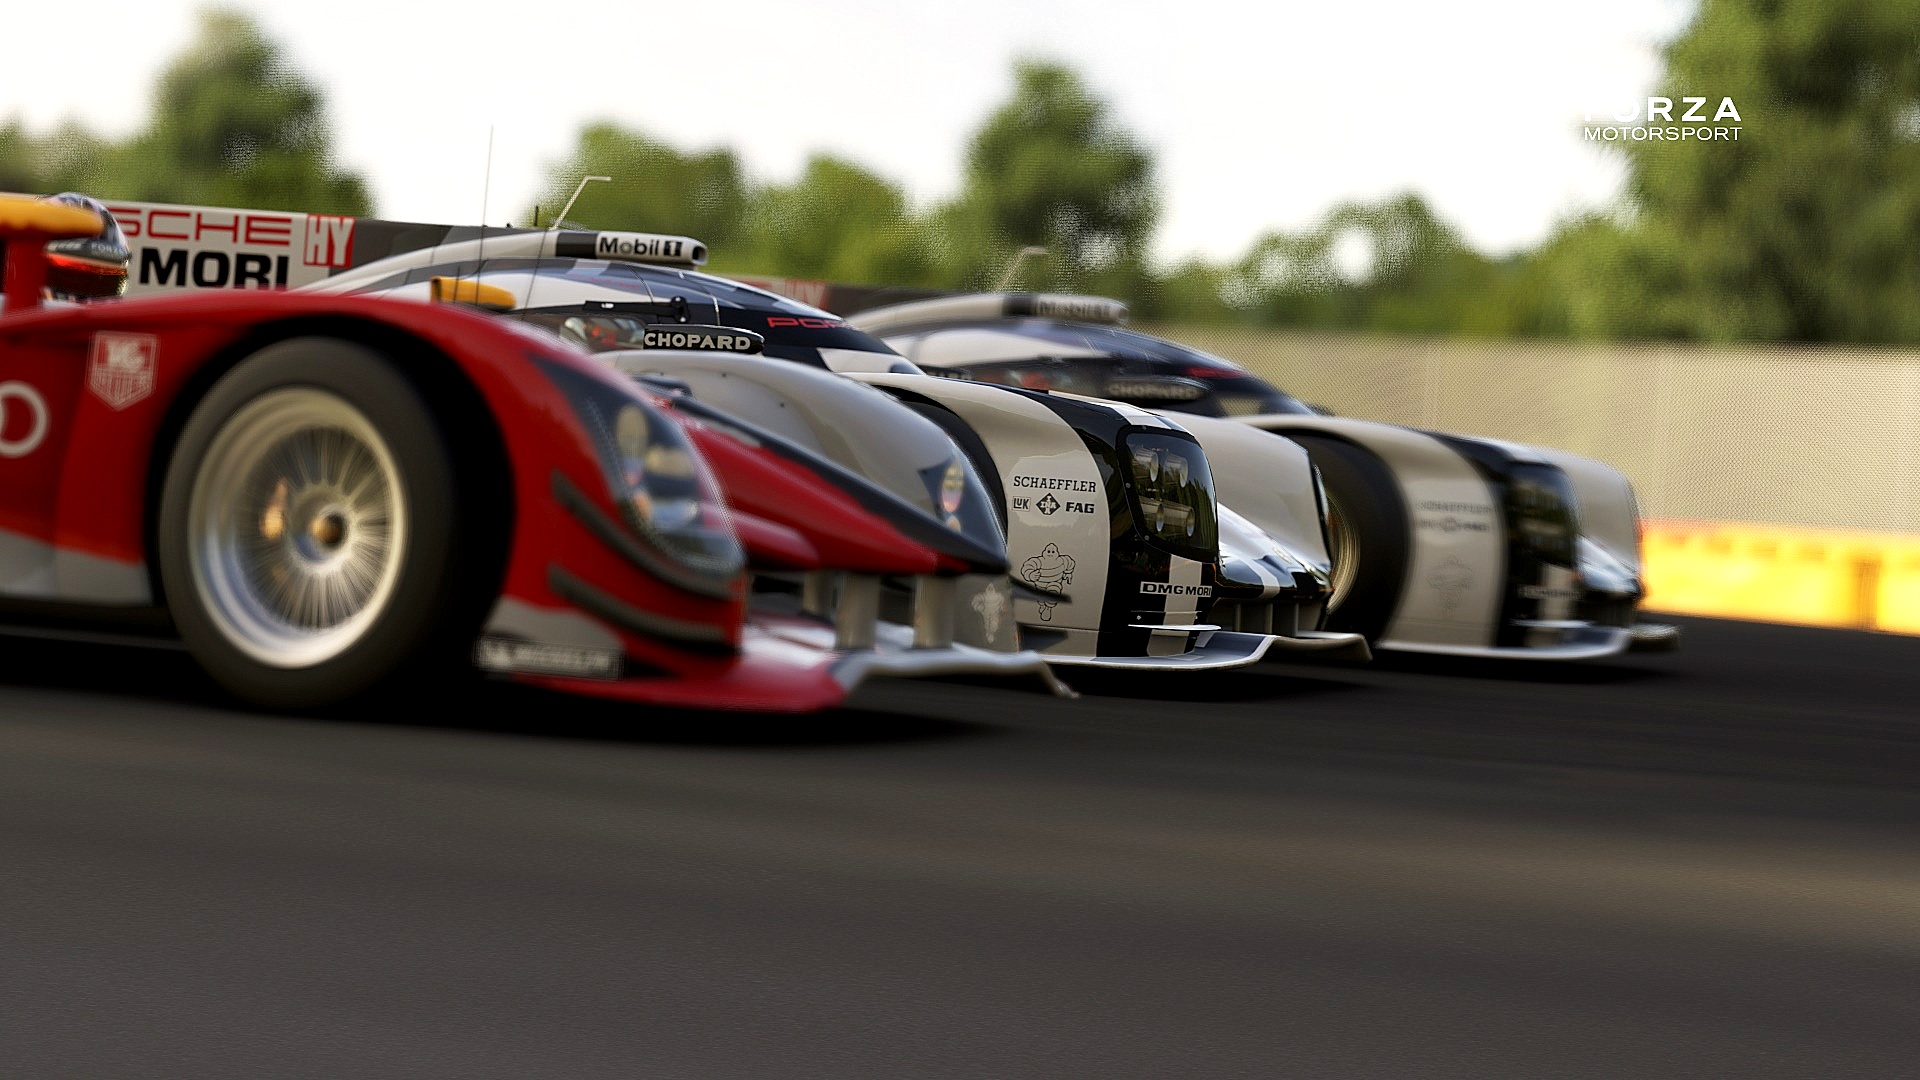
car, vehicle, sports car, race car, supercar, race track, land vehicle, automobile make, automotive design, luxury vehicle, open wheel car, sports prototype